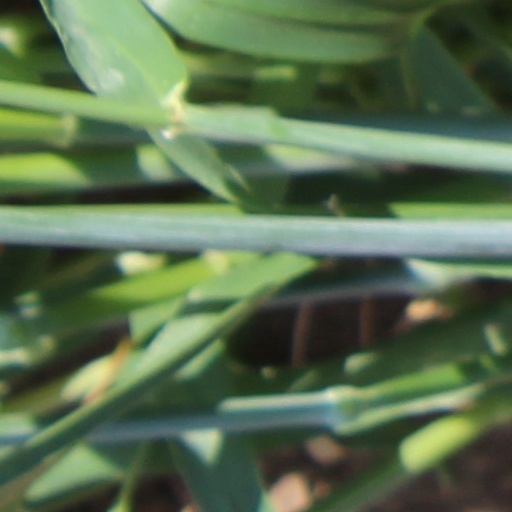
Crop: wheat